Brandon Cronenberg

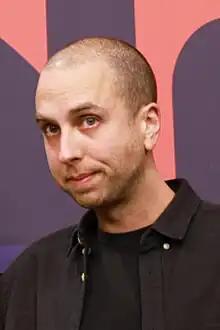
Cronenberg in 2023

Brandon Cronenberg (born January 10, 1980) is a Canadian director and screenwriter. He is the son of renowned filmmaker David Cronenberg and the brother of Caitlin Cronenberg. He is known for his science fiction horror films "Antiviral" (2012), "Possessor" (2020), and "Infinity Pool" (2023). He has won several accolades for his work.